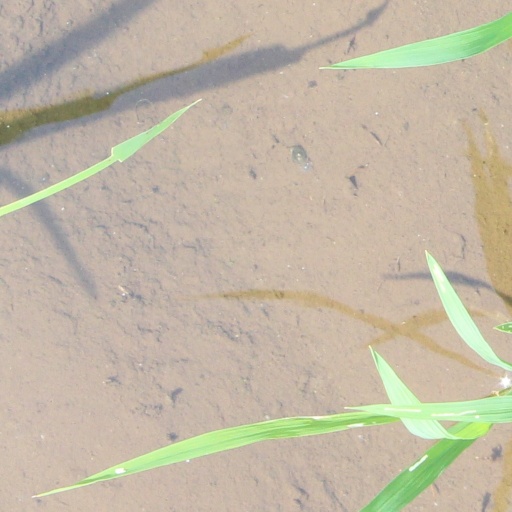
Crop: rice